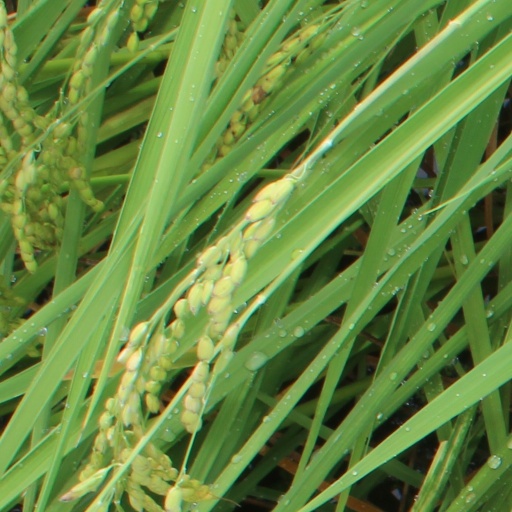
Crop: rice